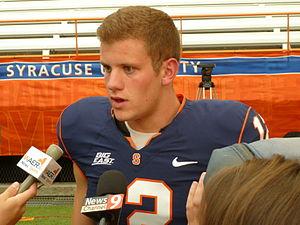
Ryan Paul Nassib, né le 10 mars 1990 à West Chester en Pennsylvanie, est un joueur de football américain évoluant au poste de quarterback depuis le début de saison 2017 pour les Saints de la Nouvelle-Orléans au sein de la National Football League.